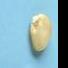
Maize quality: Good